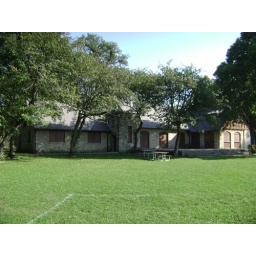
The field house by the parking lot